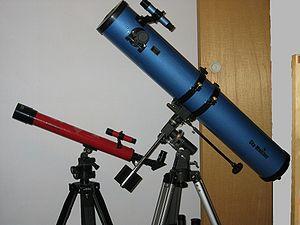
Sky-Watcher est une compagnie de distribution fondée en 1999 par Synta Technology Corporation of Taiwan, fabricant de télescopes, de lunettes astronomiques et d'autres types d'équipement astronomique destinés à l'astronomie amateur, tels des montures de télescopes et des oculaires. Ses produits sont faits à la Suzhou Synta Optical Technology de Suzhou, en Chine.